Solar eclipse of June 16, 1806

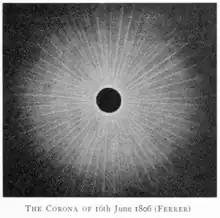
Ferrer's illustration of the eclipse

José Joaquín de Ferrer observed from Kinderhook, New York and gave the name corona to the glow of the faint outer atmosphere of the Sun seen during a total eclipse. He proposed that the corona must belong to the Sun, not the Moon, because of its great size. Ferrer also stated that during the total eclipse of 1806, the irregularities of the Moon's surface were plainly discernible.